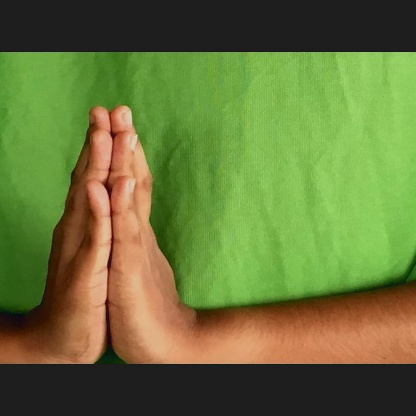
Mudra: Anjali